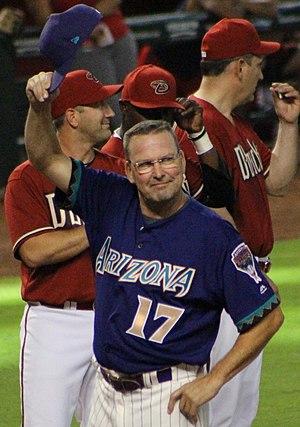
Mark Eugene Grace est un ancien joueur de la Ligue majeure de baseball qui évolue pour les Cubs de Chicago de 1988 à 2000 et les Diamondbacks de l'Arizona de 2001 à 2003.